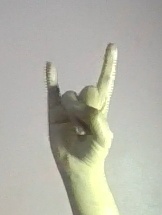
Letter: la